Culture of Kievan Rus'

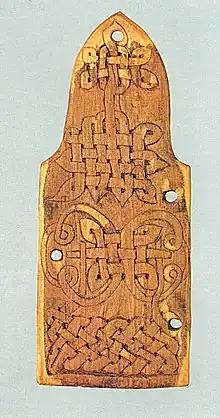
Cera (a tablet for teaching literacy) with a carved Rus' ornament. The reverse side. Novgorod. 12th century.

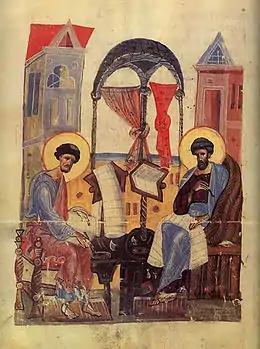
A miniature from the Spassky Gospels, Yaroslavl, made in the 1220s.

The culture of Kievan Rus' spans the cultural developments in Kievan Rus' from the 9th to 13th century of the Middle Ages. The Kievan monarchy came under the sphere of influence of the Byzantine Empire, one of the most advanced cultures of the time, and adopted Christianity during the Christianization of Kievan Rus'. After the gradual fragmentation of the dynasty into many Rus' principalities in the 13th century, Kievan Rus' culture faded with the Mongol invasion in the 13th century, and Batu Khan's establishment of the Golden Horde as the regional hegemon of Eastern Europe.